Bianca Andreescu

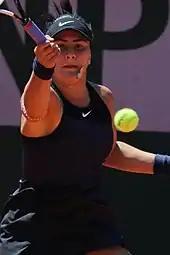
Andreescu at the 2021 French Open

Andreescu's best result of the year came at the US Open, where she won her first major title. She advanced to the final without facing a top-ten opponent, with her biggest wins coming against No. 19, Caroline Wozniacki, in the third round and No. 12 Belinda Bencic in the semifinals. Her opponent in the final was again Serena Williams. Andreescu defeated Williams in straight sets to win the title. She became the first Canadian tennis player to win a major singles title, and the first teenage major singles champion since Maria Sharapova won the 2006 US Open. She also became the first player to win the US Open in their main-draw debut, and was at the time tied with Monica Seles for being the quickest to win a major singles title by doing so in her fourth main-draw appearance, a record since broken by Emma Raducanu. She also rose to No. 5 in the world. Andreescu's 17-match win streak was ended in the quarterfinals of the China Open by No. 4 Naomi Osaka, which was also her first career loss against a top-ten opponent. She reached a career-high ranking of world No. 4 on 21 October, making her the highest ranked Canadian woman in the history of the WTA. She closed out the year at the WTA Finals, where she withdrew after two losses to Simona Halep and Plíšková due to a knee injury. At the end of the season, Andreescu was awarded the Lou Marsh Trophy as Canada's top athlete of the year. She was the first tennis player to win the award.